List of Billboard number-one R&B songs of 1951

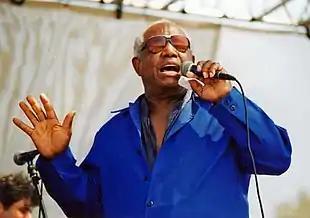
Jimmy Nelson "(pictured in 1996)" reached number one in 1951 with "T'99 Blues" but would never achieve another charting song in his career.

In 1951, "Billboard" magazine published Best Selling Retail Rhythm & Blues Records and Most Played Juke Box Rhythm & Blues Records, two charts covering the top-performing songs in the United States in rhythm and blues (R&B) and related African-American-oriented music genres. The charts, one based on sales in stores and the other on plays in jukeboxes, are considered part of the lineage of the magazine's multimetric R&B chart launched in 1958, which since 2005 has been published under the title Hot R&B/Hip-Hop Songs.